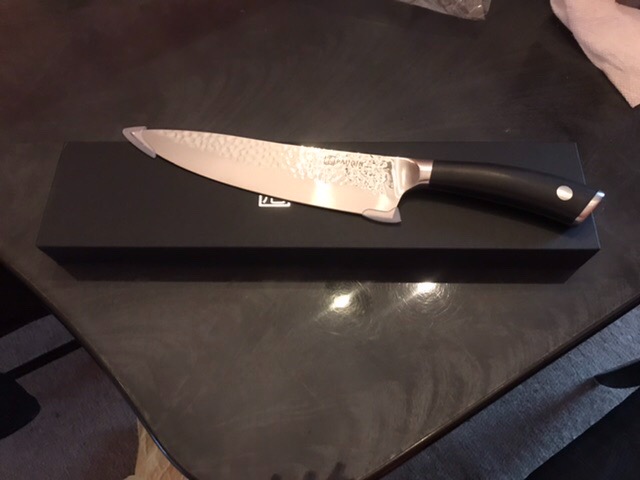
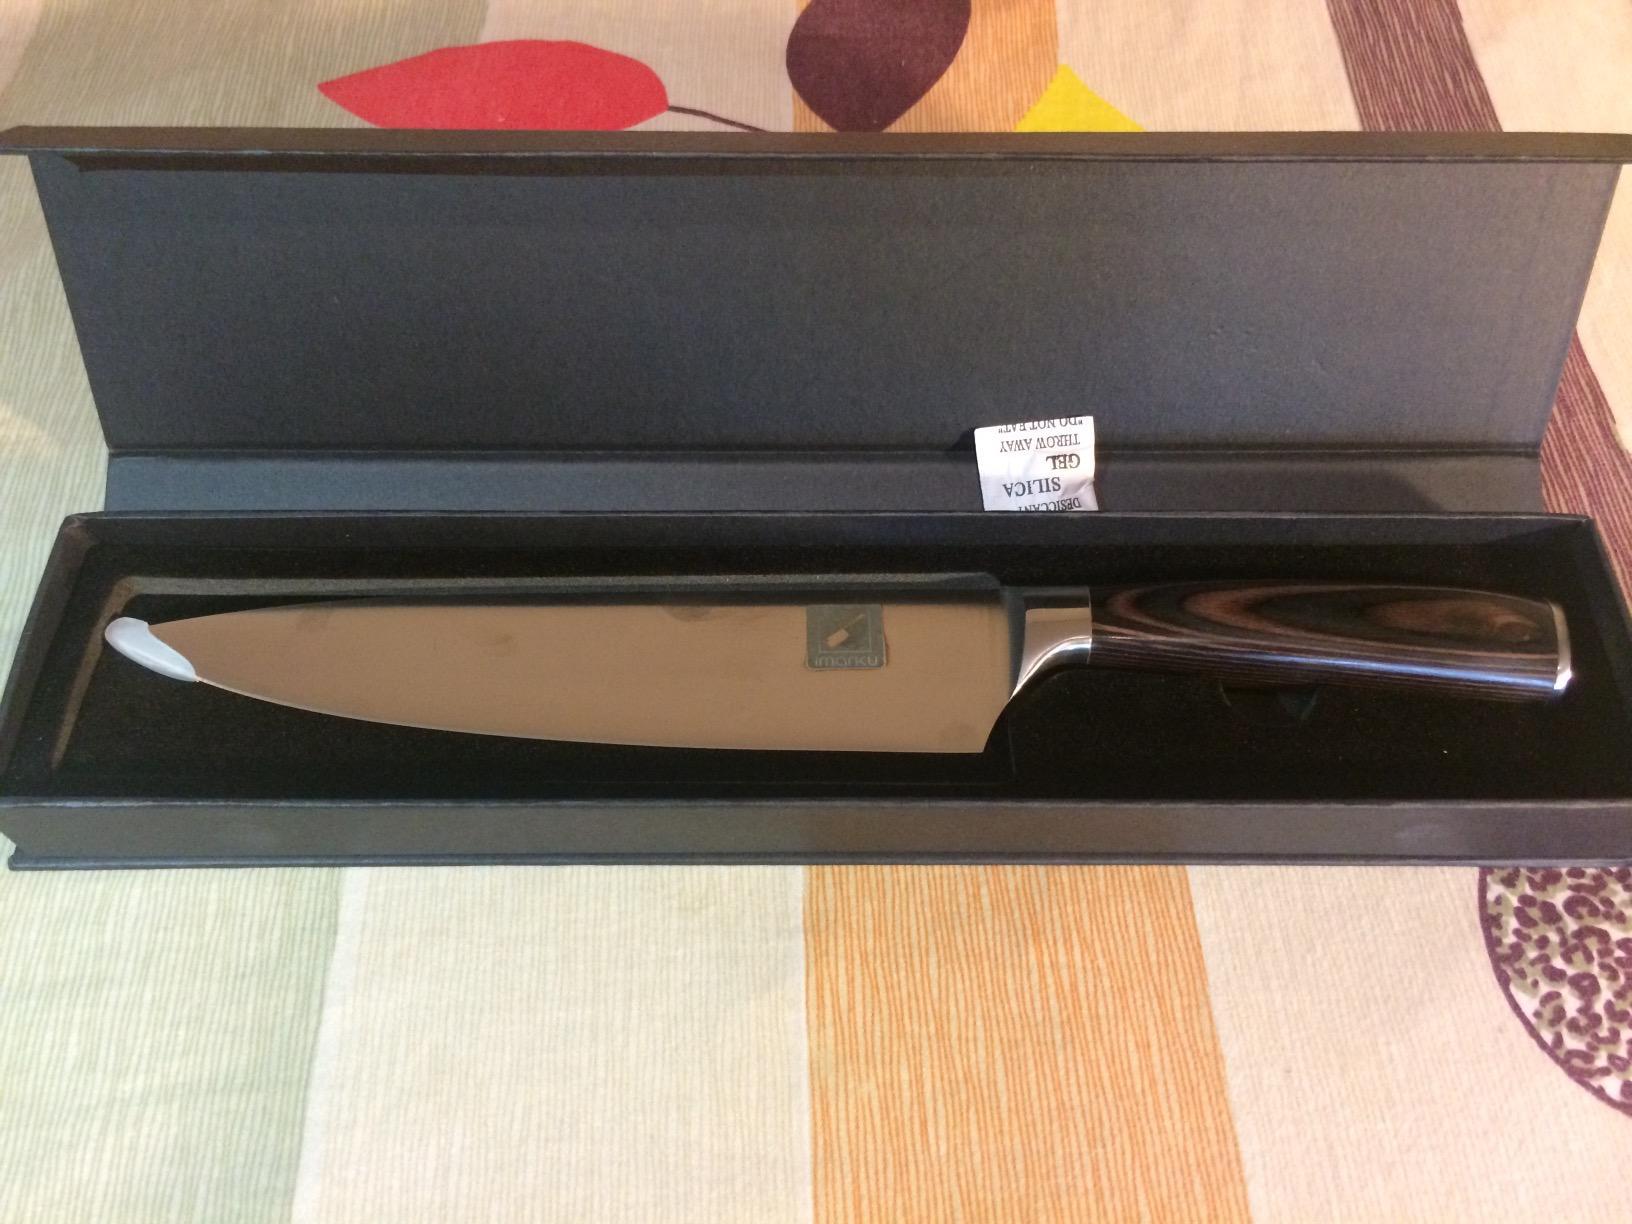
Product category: items_knife
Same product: no